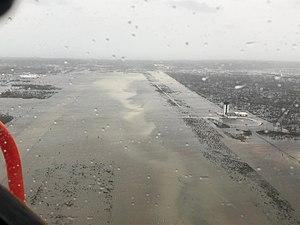
L'aéroport de Marsh Harbour, code AITA : MHH • code OACI : MYAM, est un aéroport desservant la ville de Marsh Harbour aux Bahamas, une attraction touristique majeure. L'aéroport propose des vols passagers réguliers vers Nassau et plusieurs destinations en Floride, ainsi que des vols régionaux sans escale pour Charlotte et des vols régionaux saisonniers sans escale pour Atlanta, aux États-Unis. En 2007, une nouvelle piste a été construite pour permettre à de plus grands jets régionaux de partir de Marsh. Un nouveau terminal aéroportuaire a été ouvert le 27 mai 2014.